J. K. Choudhury

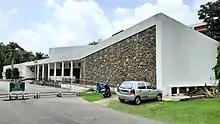
Punjab Engineering College (PEC) academic wing, at Chandigarh, 1953

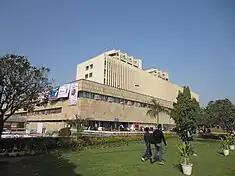
IIT Delhi main building, constructed in 1968

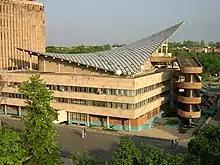
Department of Mathematics auditorium, constructed next to the IIT Delhi main building at the same time

He studied at the Sir J. J. School of Art in Bombay. He then continued his studies in England at London University. After that he moved to the United States and worked in New York for renowned architect Antonin Raymond.